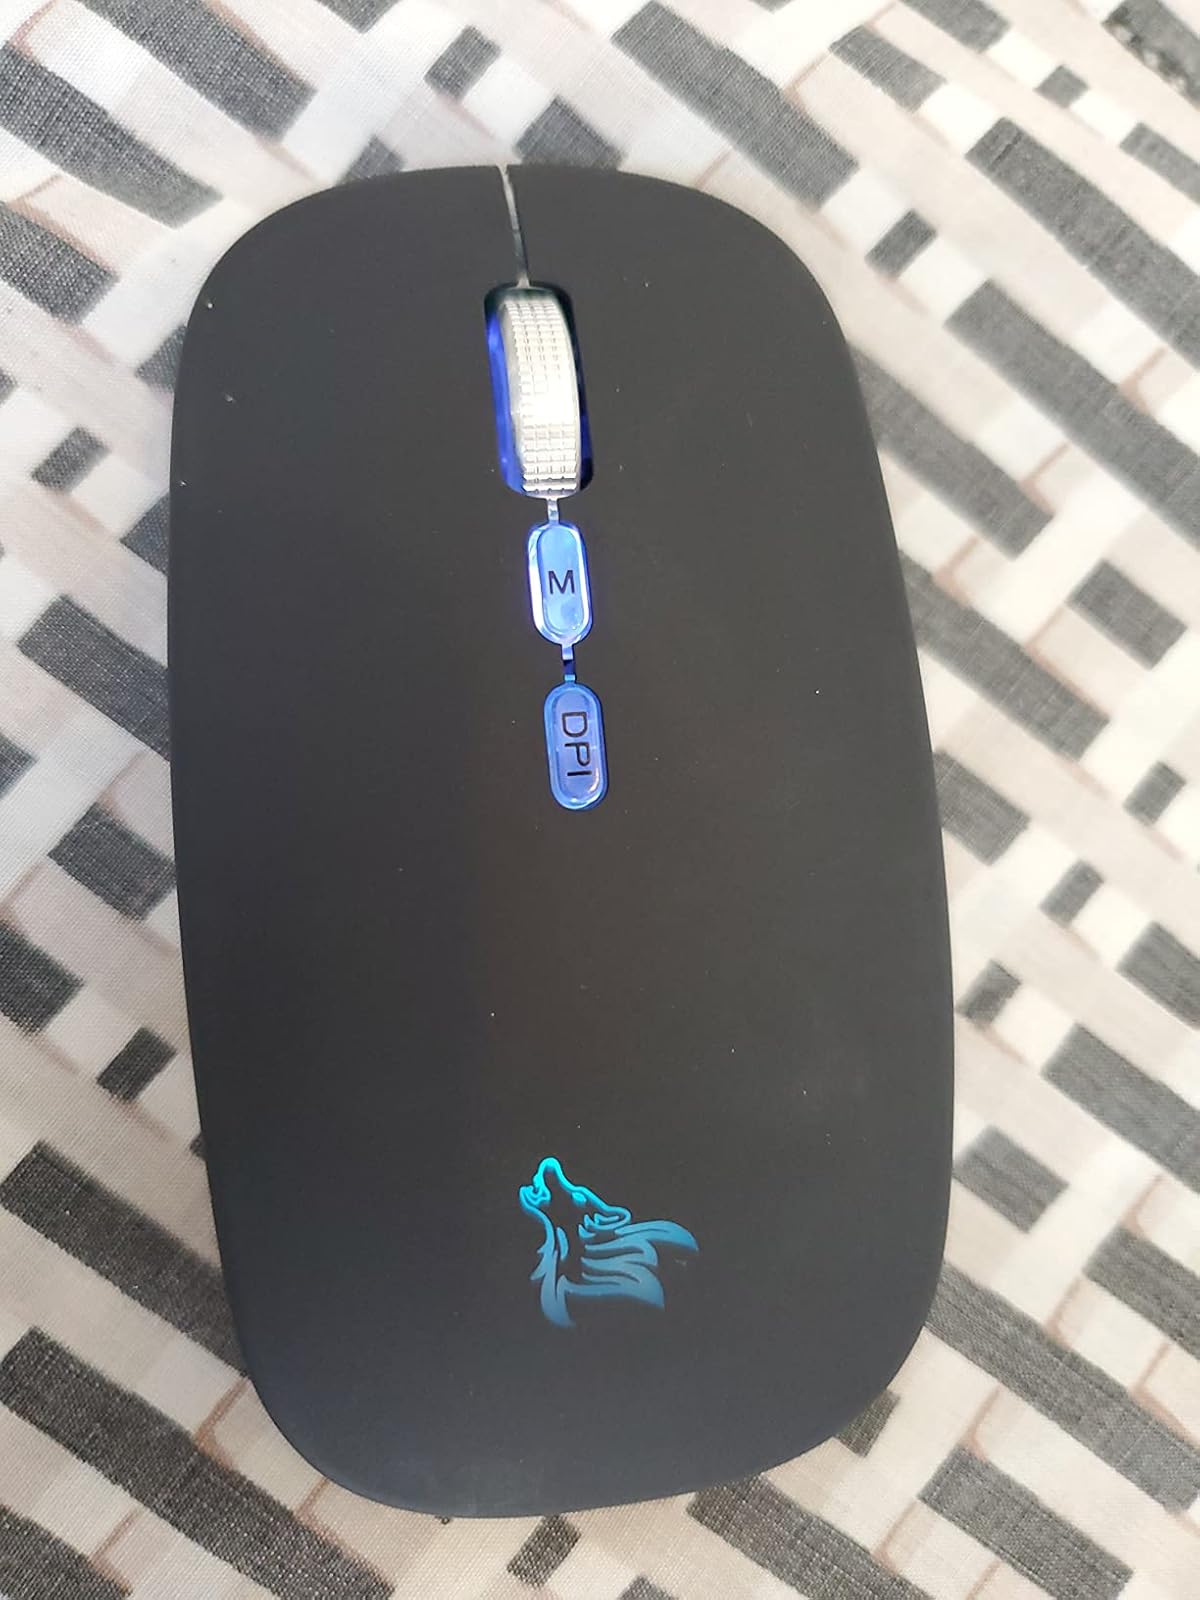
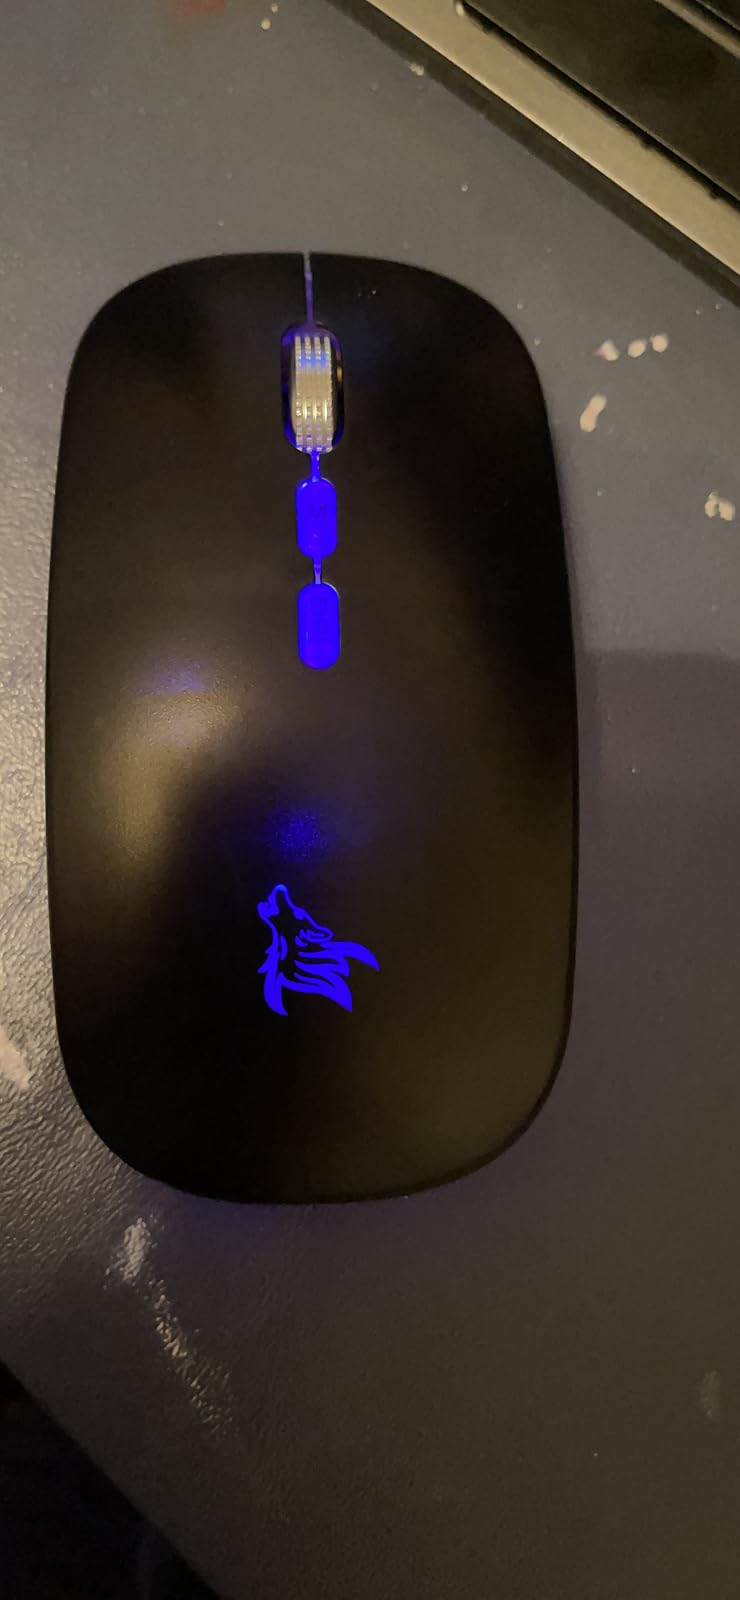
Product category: mouse
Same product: yes